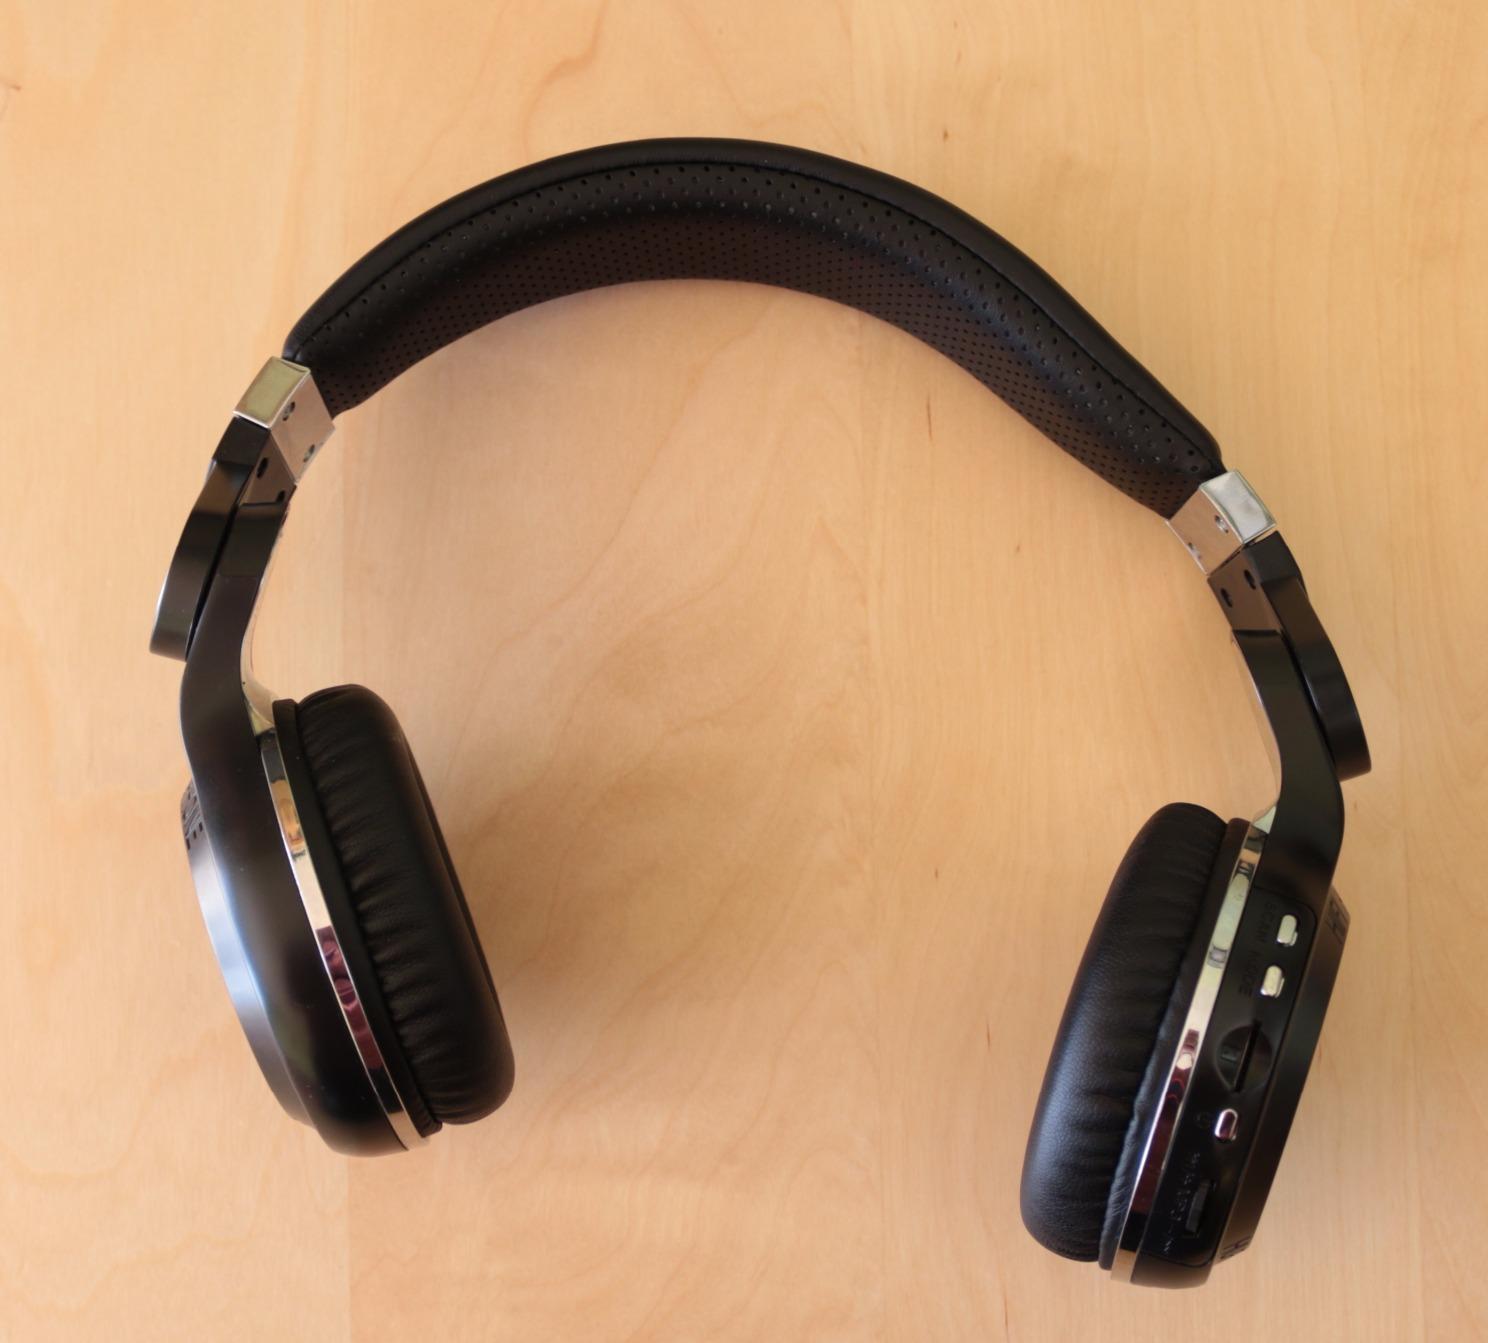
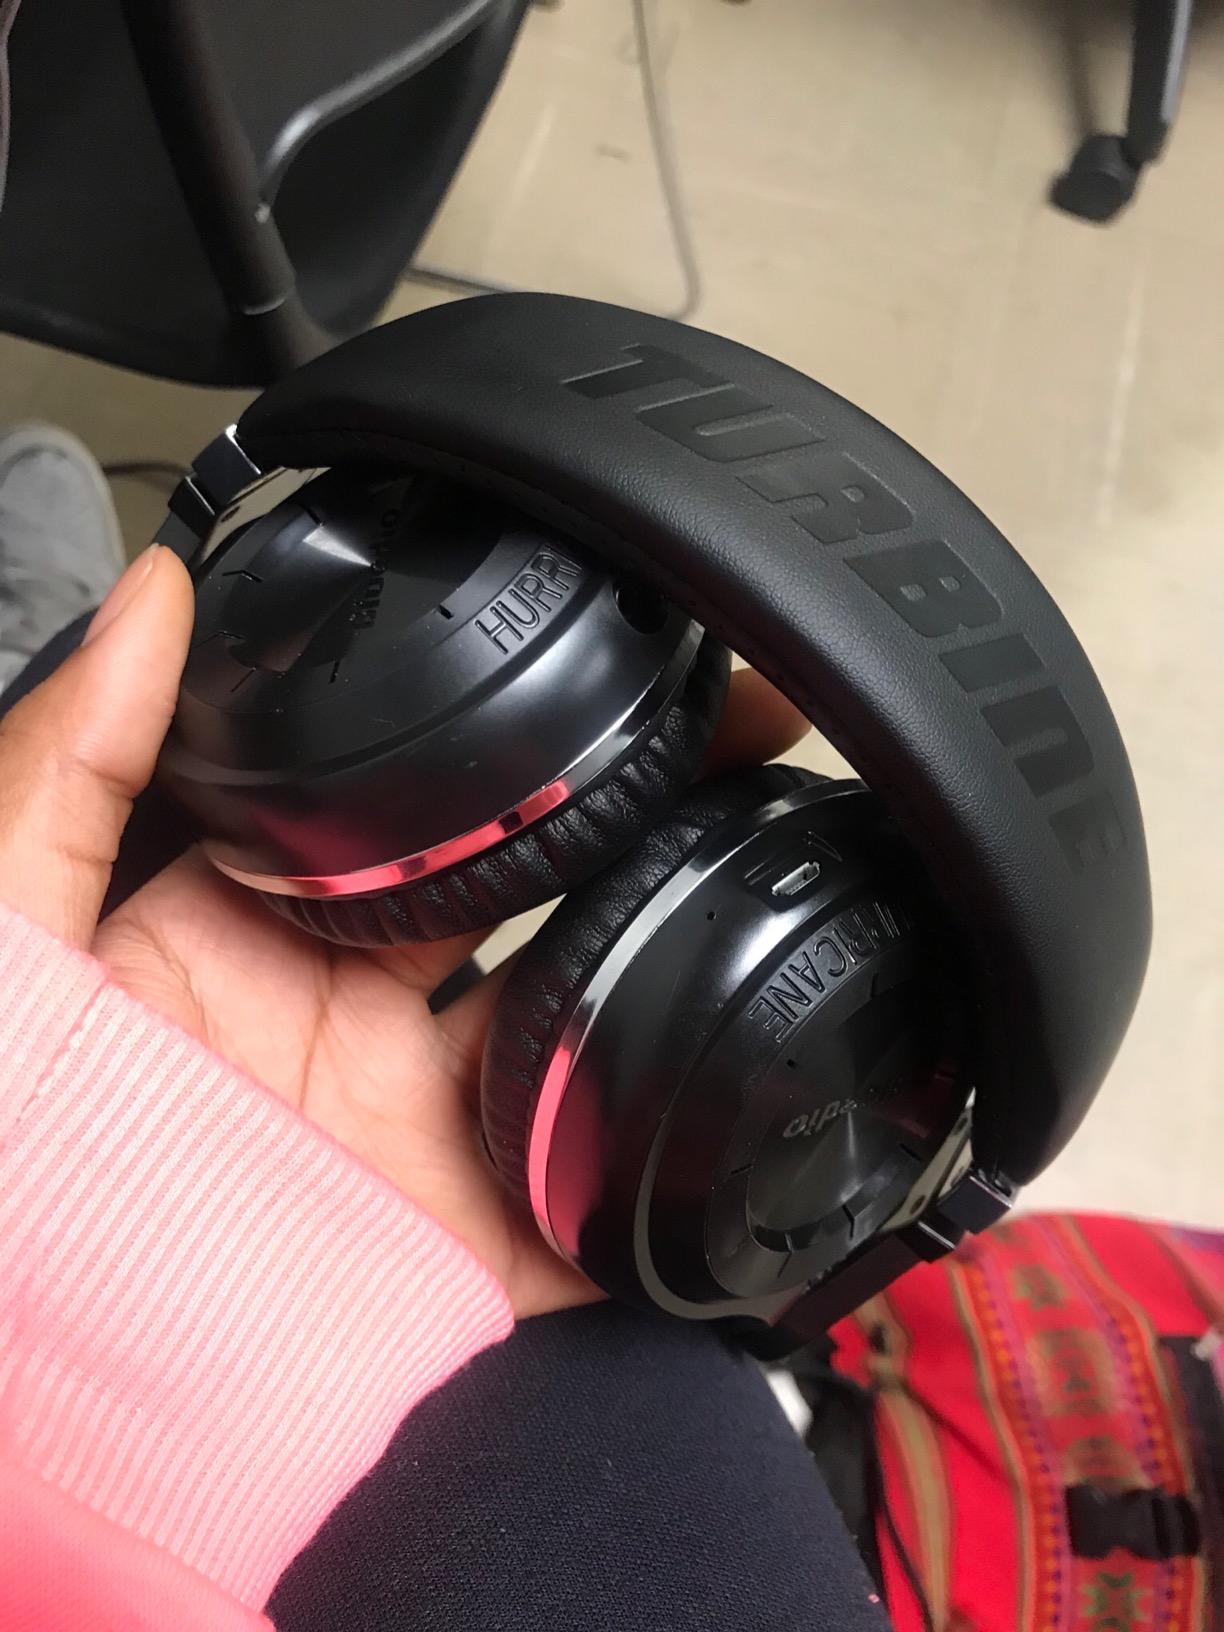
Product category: headphones
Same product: no